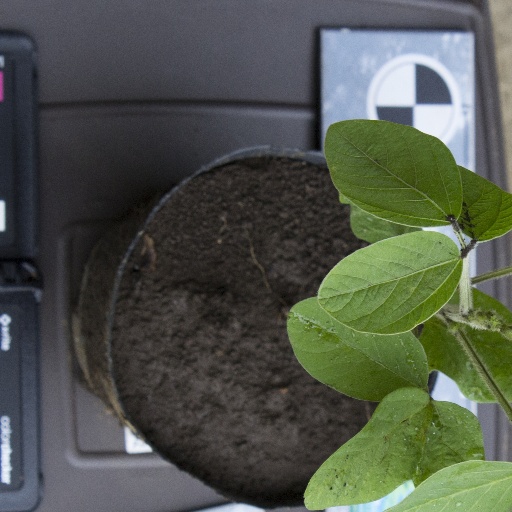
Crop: soybean